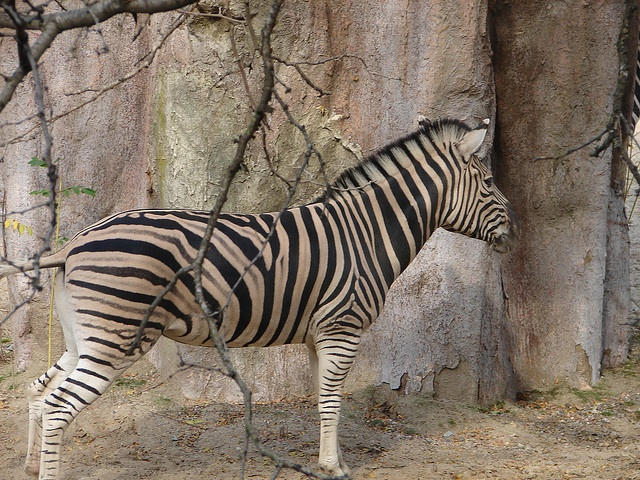
A zebra is standing next to a concrete wall.
A zebra stands beneath a tree branch in front of a wall in an enclosure.
A zebra is standing in front of a stone wall.
THERE IS A ZEBRA THAT IS STANDING LOOKING AT SOMETHING
A zebra standing next to a stone wall on a dirt ground.